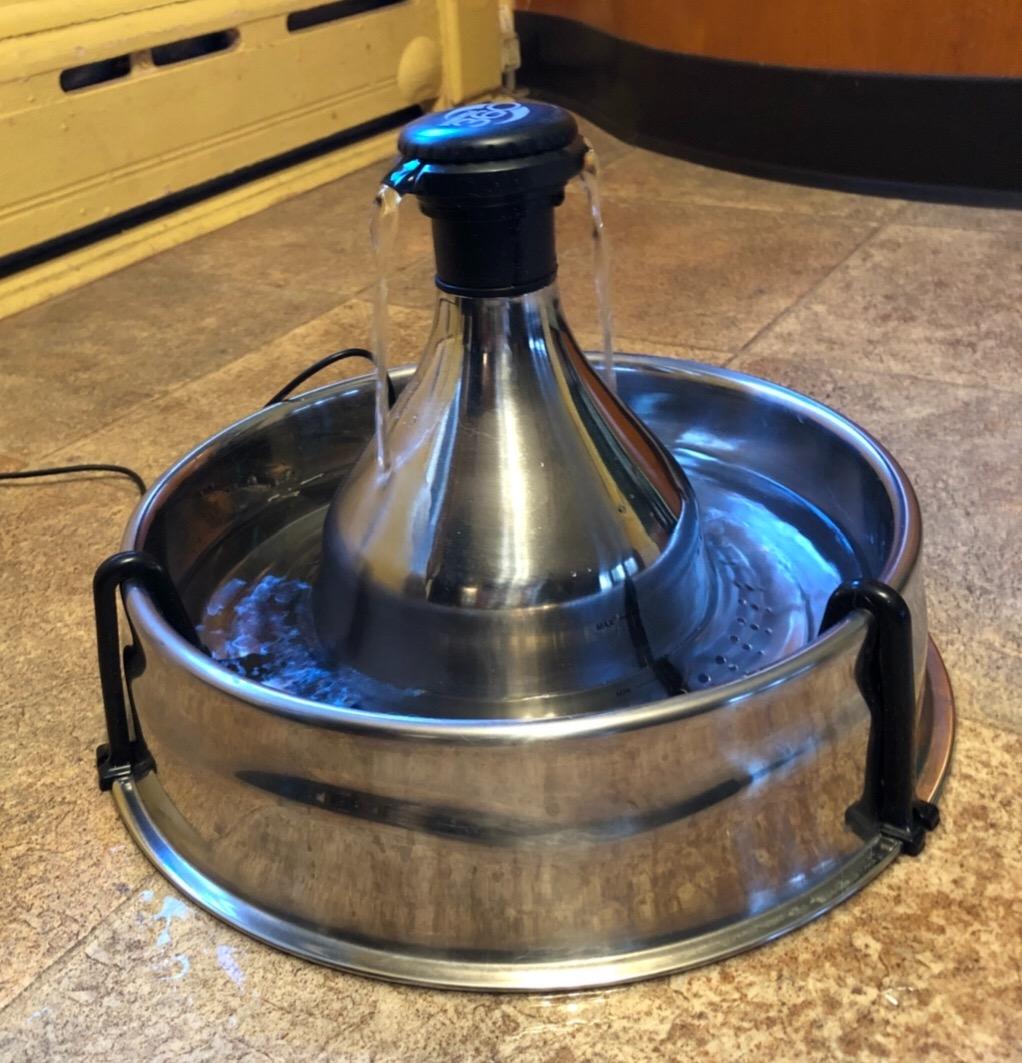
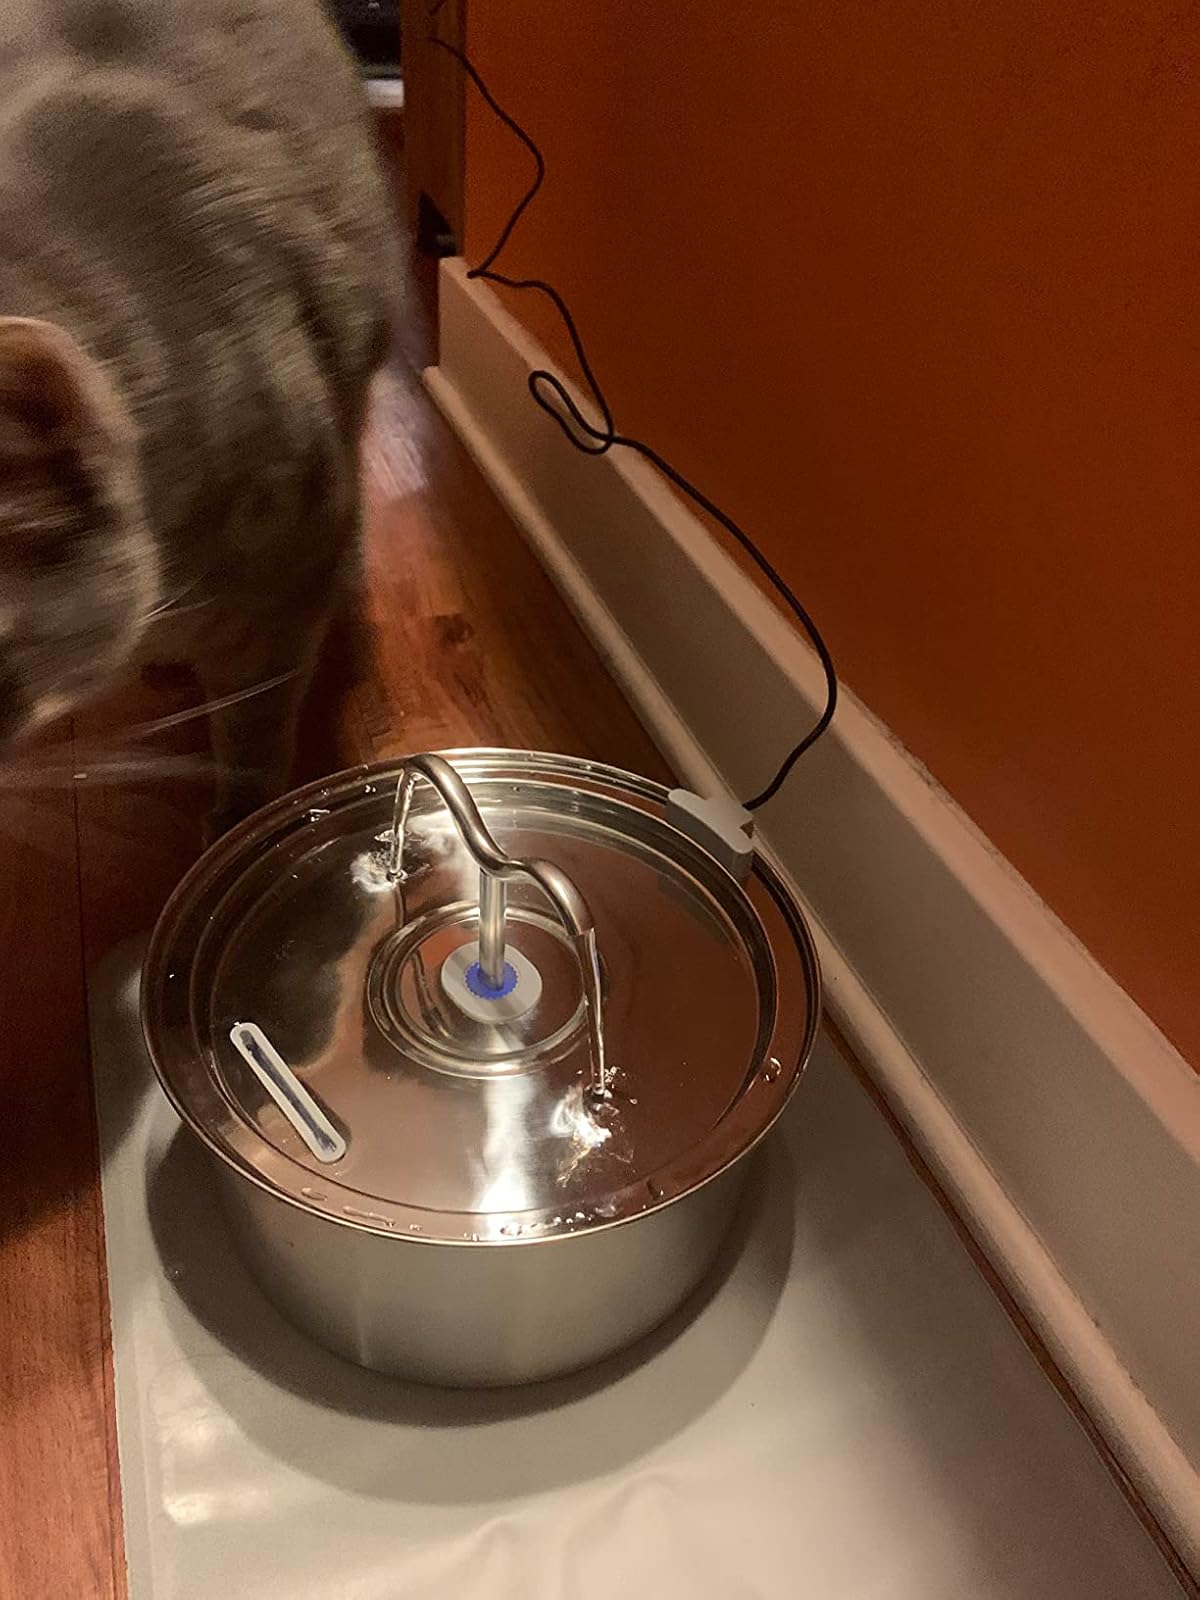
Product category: items_bowl
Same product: no